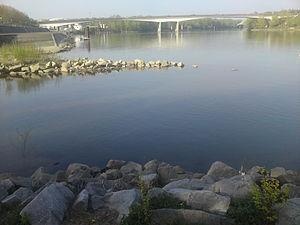
La confluence du Gier et du Rhône à Givors (69).
Le Rhône est un fleuve d'Europe, long de 812 kilomètres.
Le Gier est une rivière française qui coule dans les départements de la Loire et du Rhône, ainsi que dans la Métropole de Lyon. C'est un affluent direct du Rhône en rive droite.